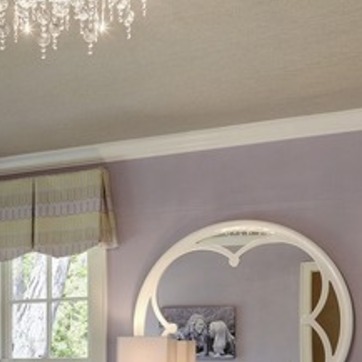
Material: painted